Marvin Kirchhöfer

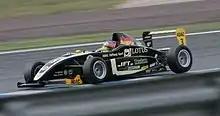
Marvin Kirchhöfer during practice at Oschersleben 2012

2012 saw his debut in the ADAC Formel Masters championship with Lotus. He was able to win the first race in Oschersleben and scored two wins from pole position at the following race weekend in Zandvoort. He finished the season with a perfect round at the Hockenheim with 2 poles, 3 fastest laps and 3 wins in the 3 races. He won the championship in his debut year with 9 wins and 329 points.